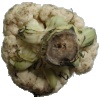
Label: Cauliflower 1